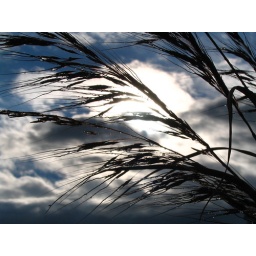
grass in the sky